Star Trek: Discovery

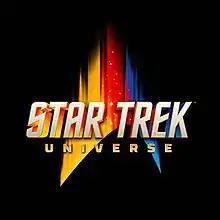
Promotional logo for the "Star Trek" Universe on Paramount+

In June 2018, after becoming sole showrunner of "Discovery", Kurtzman signed a five-year overall deal with CBS Television Studios to expand the "Star Trek" franchise beyond "Discovery" to several new series, miniseries, and animated series. Kurtzman wanted to "open this world up" and create multiple series set in the same universe but with their own distinct identities, an approach that he compared to the Marvel Cinematic Universe (MCU). He added that he would "weigh in meaningfully and significantly at all the critical junctures" for each new series. CBS and Kurtzman began referring to the expanded franchise as the ""Star Trek" Universe" at the 2019 San Diego Comic-Con, and monthly meetings with the showrunners of each new series were being held by April 2021 to allow coordination between the different series and ensure that "they're not stepping on each other's toes", according to Kurtzman.